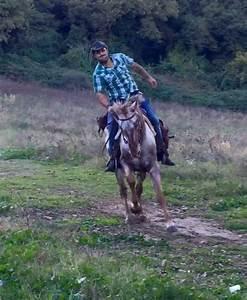
horse